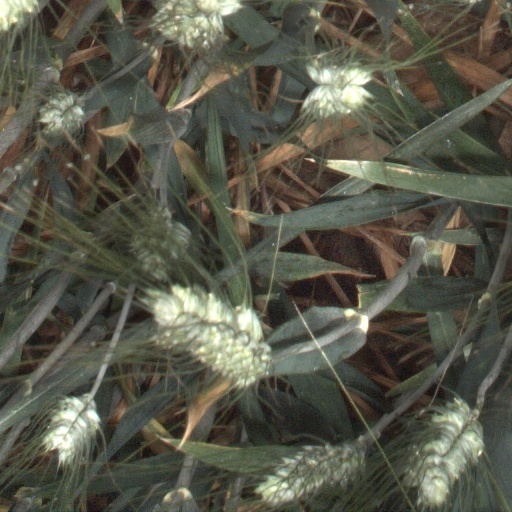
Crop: wheat